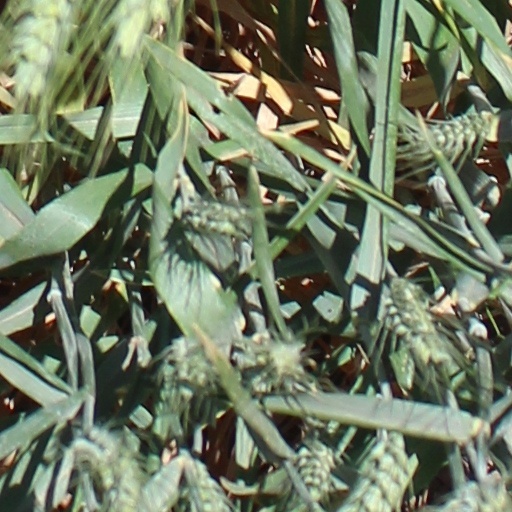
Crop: wheat